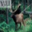
Label: deer